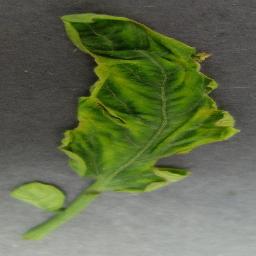
Label: Tomato___Tomato_Yellow_Leaf_Curl_Virus